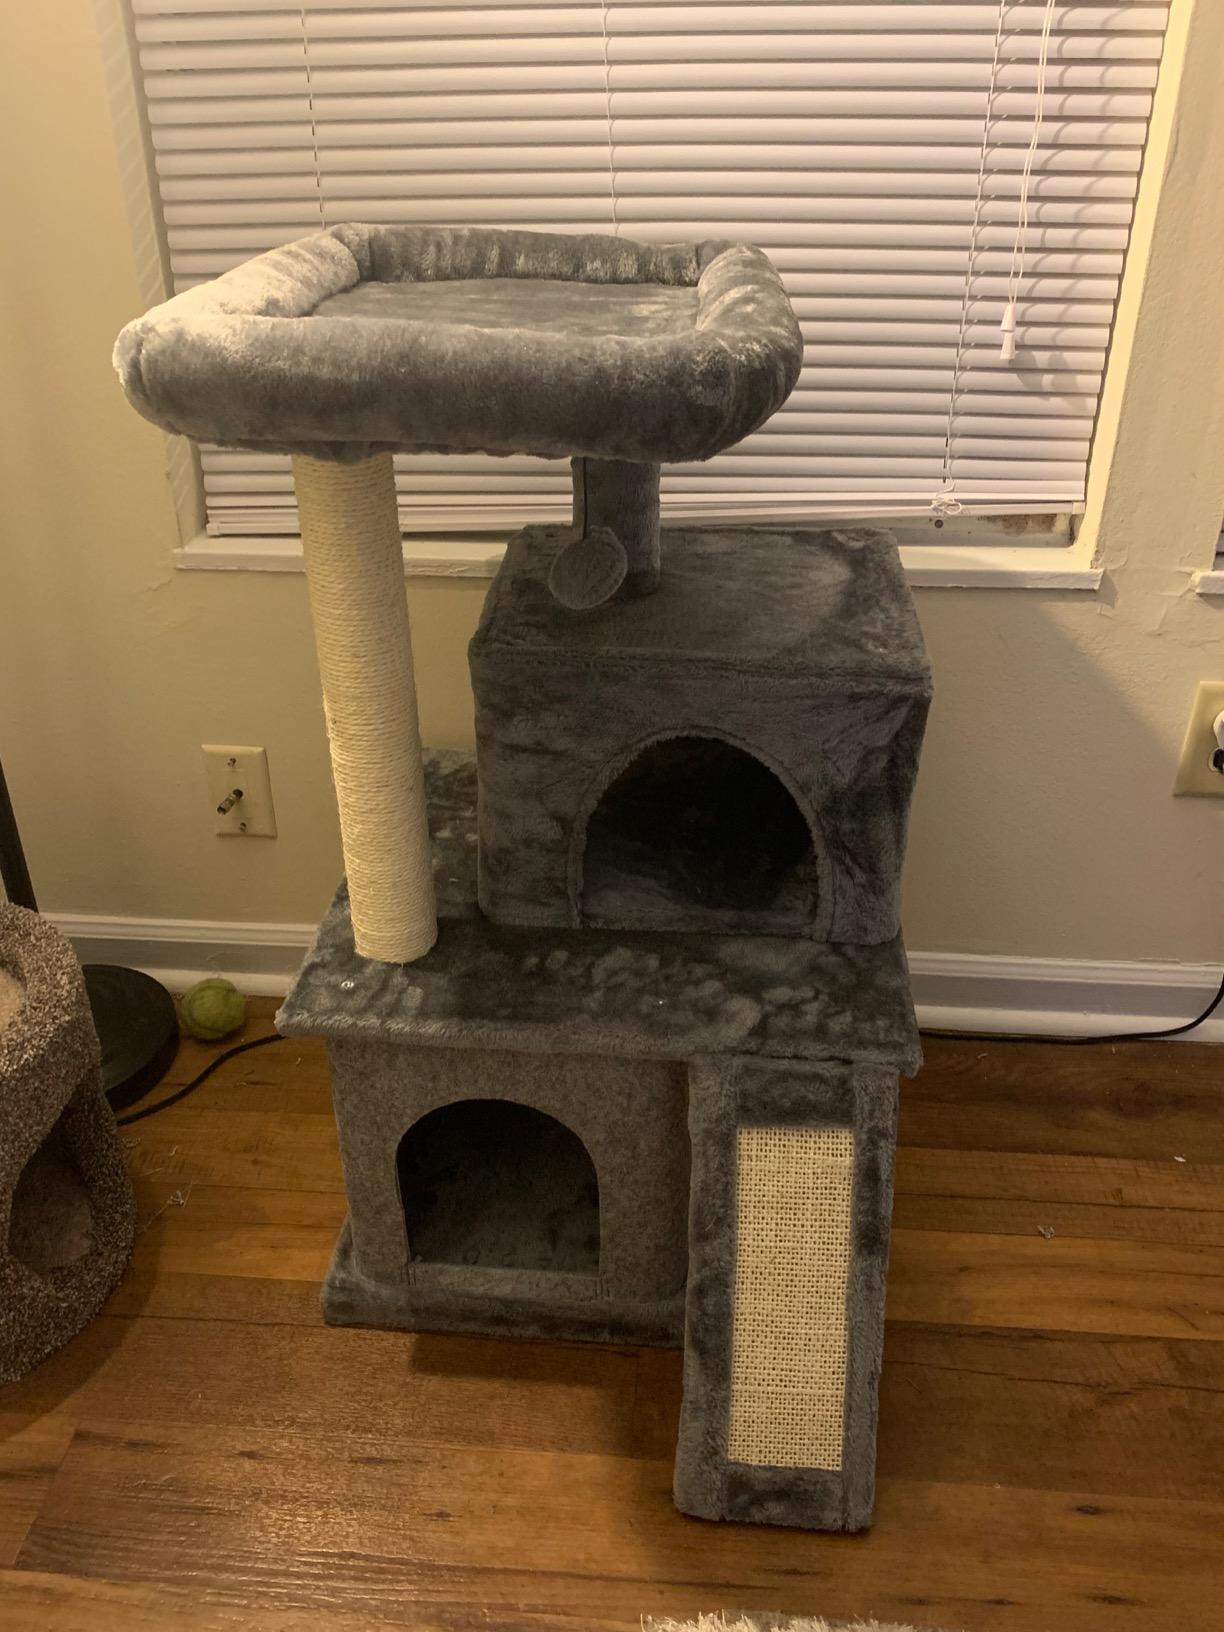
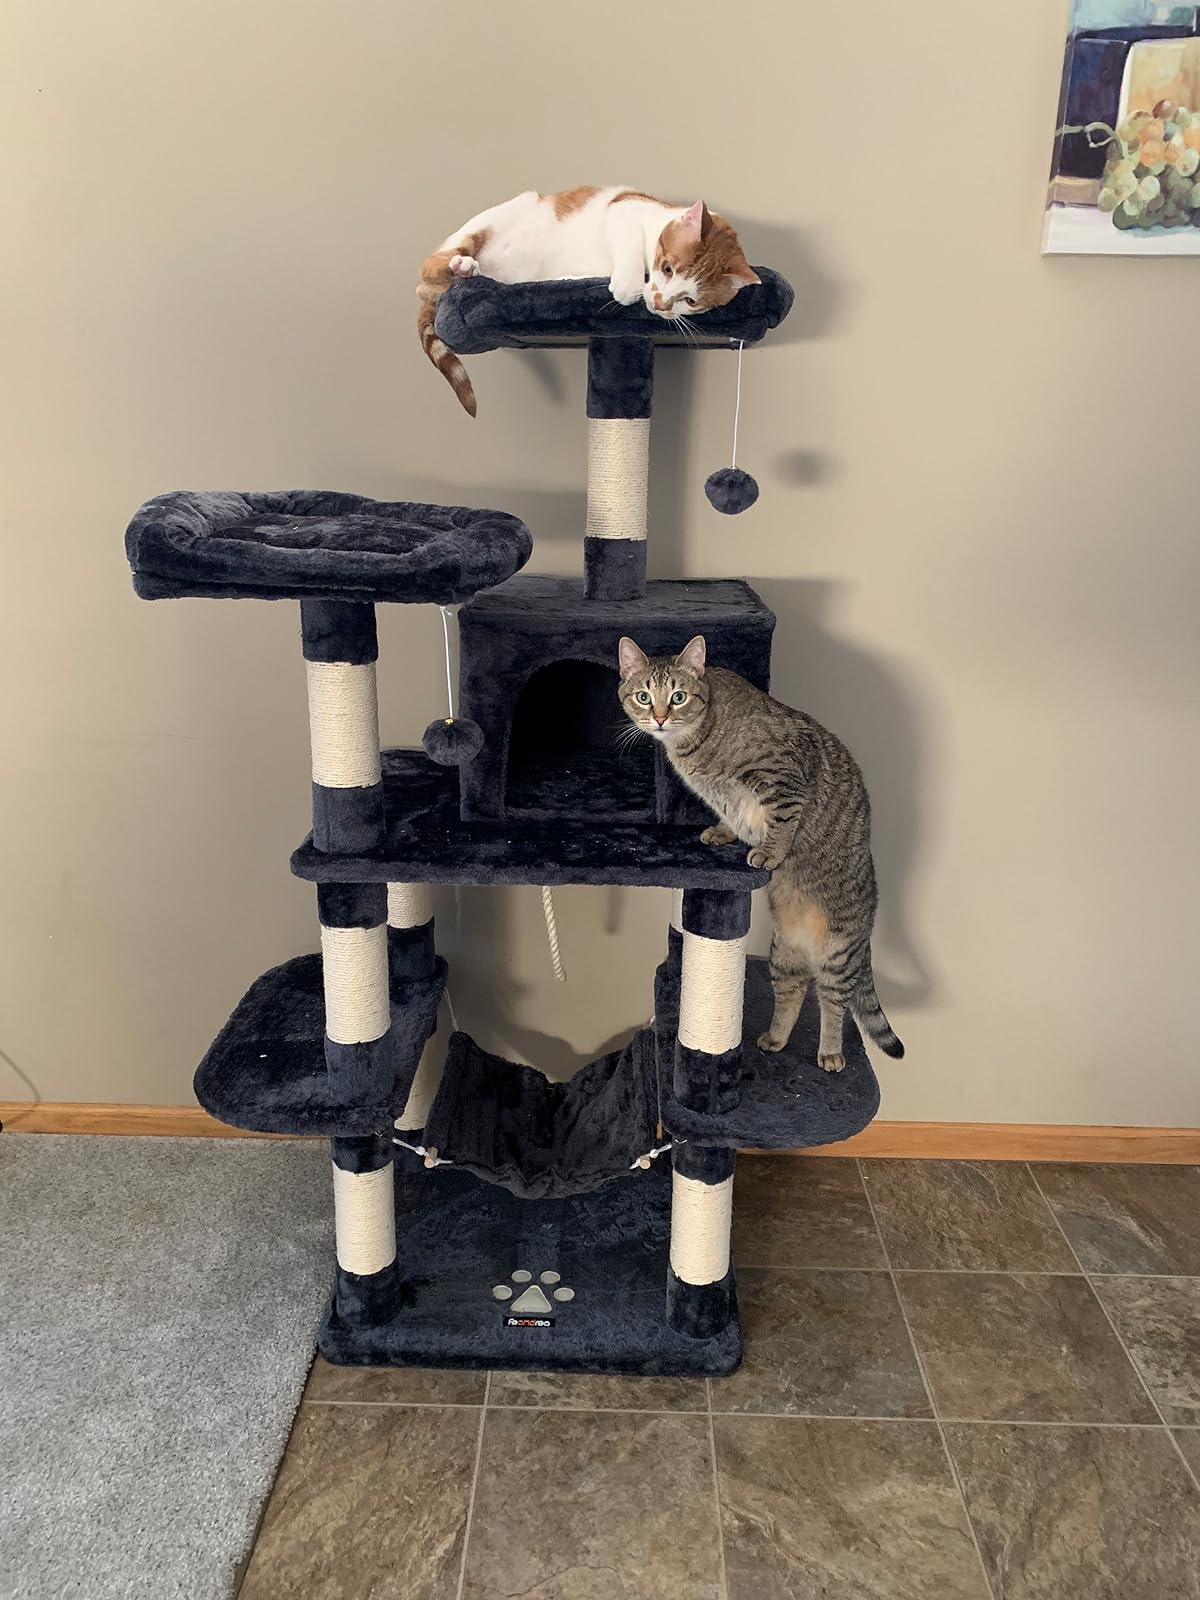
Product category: items_cat tree
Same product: no